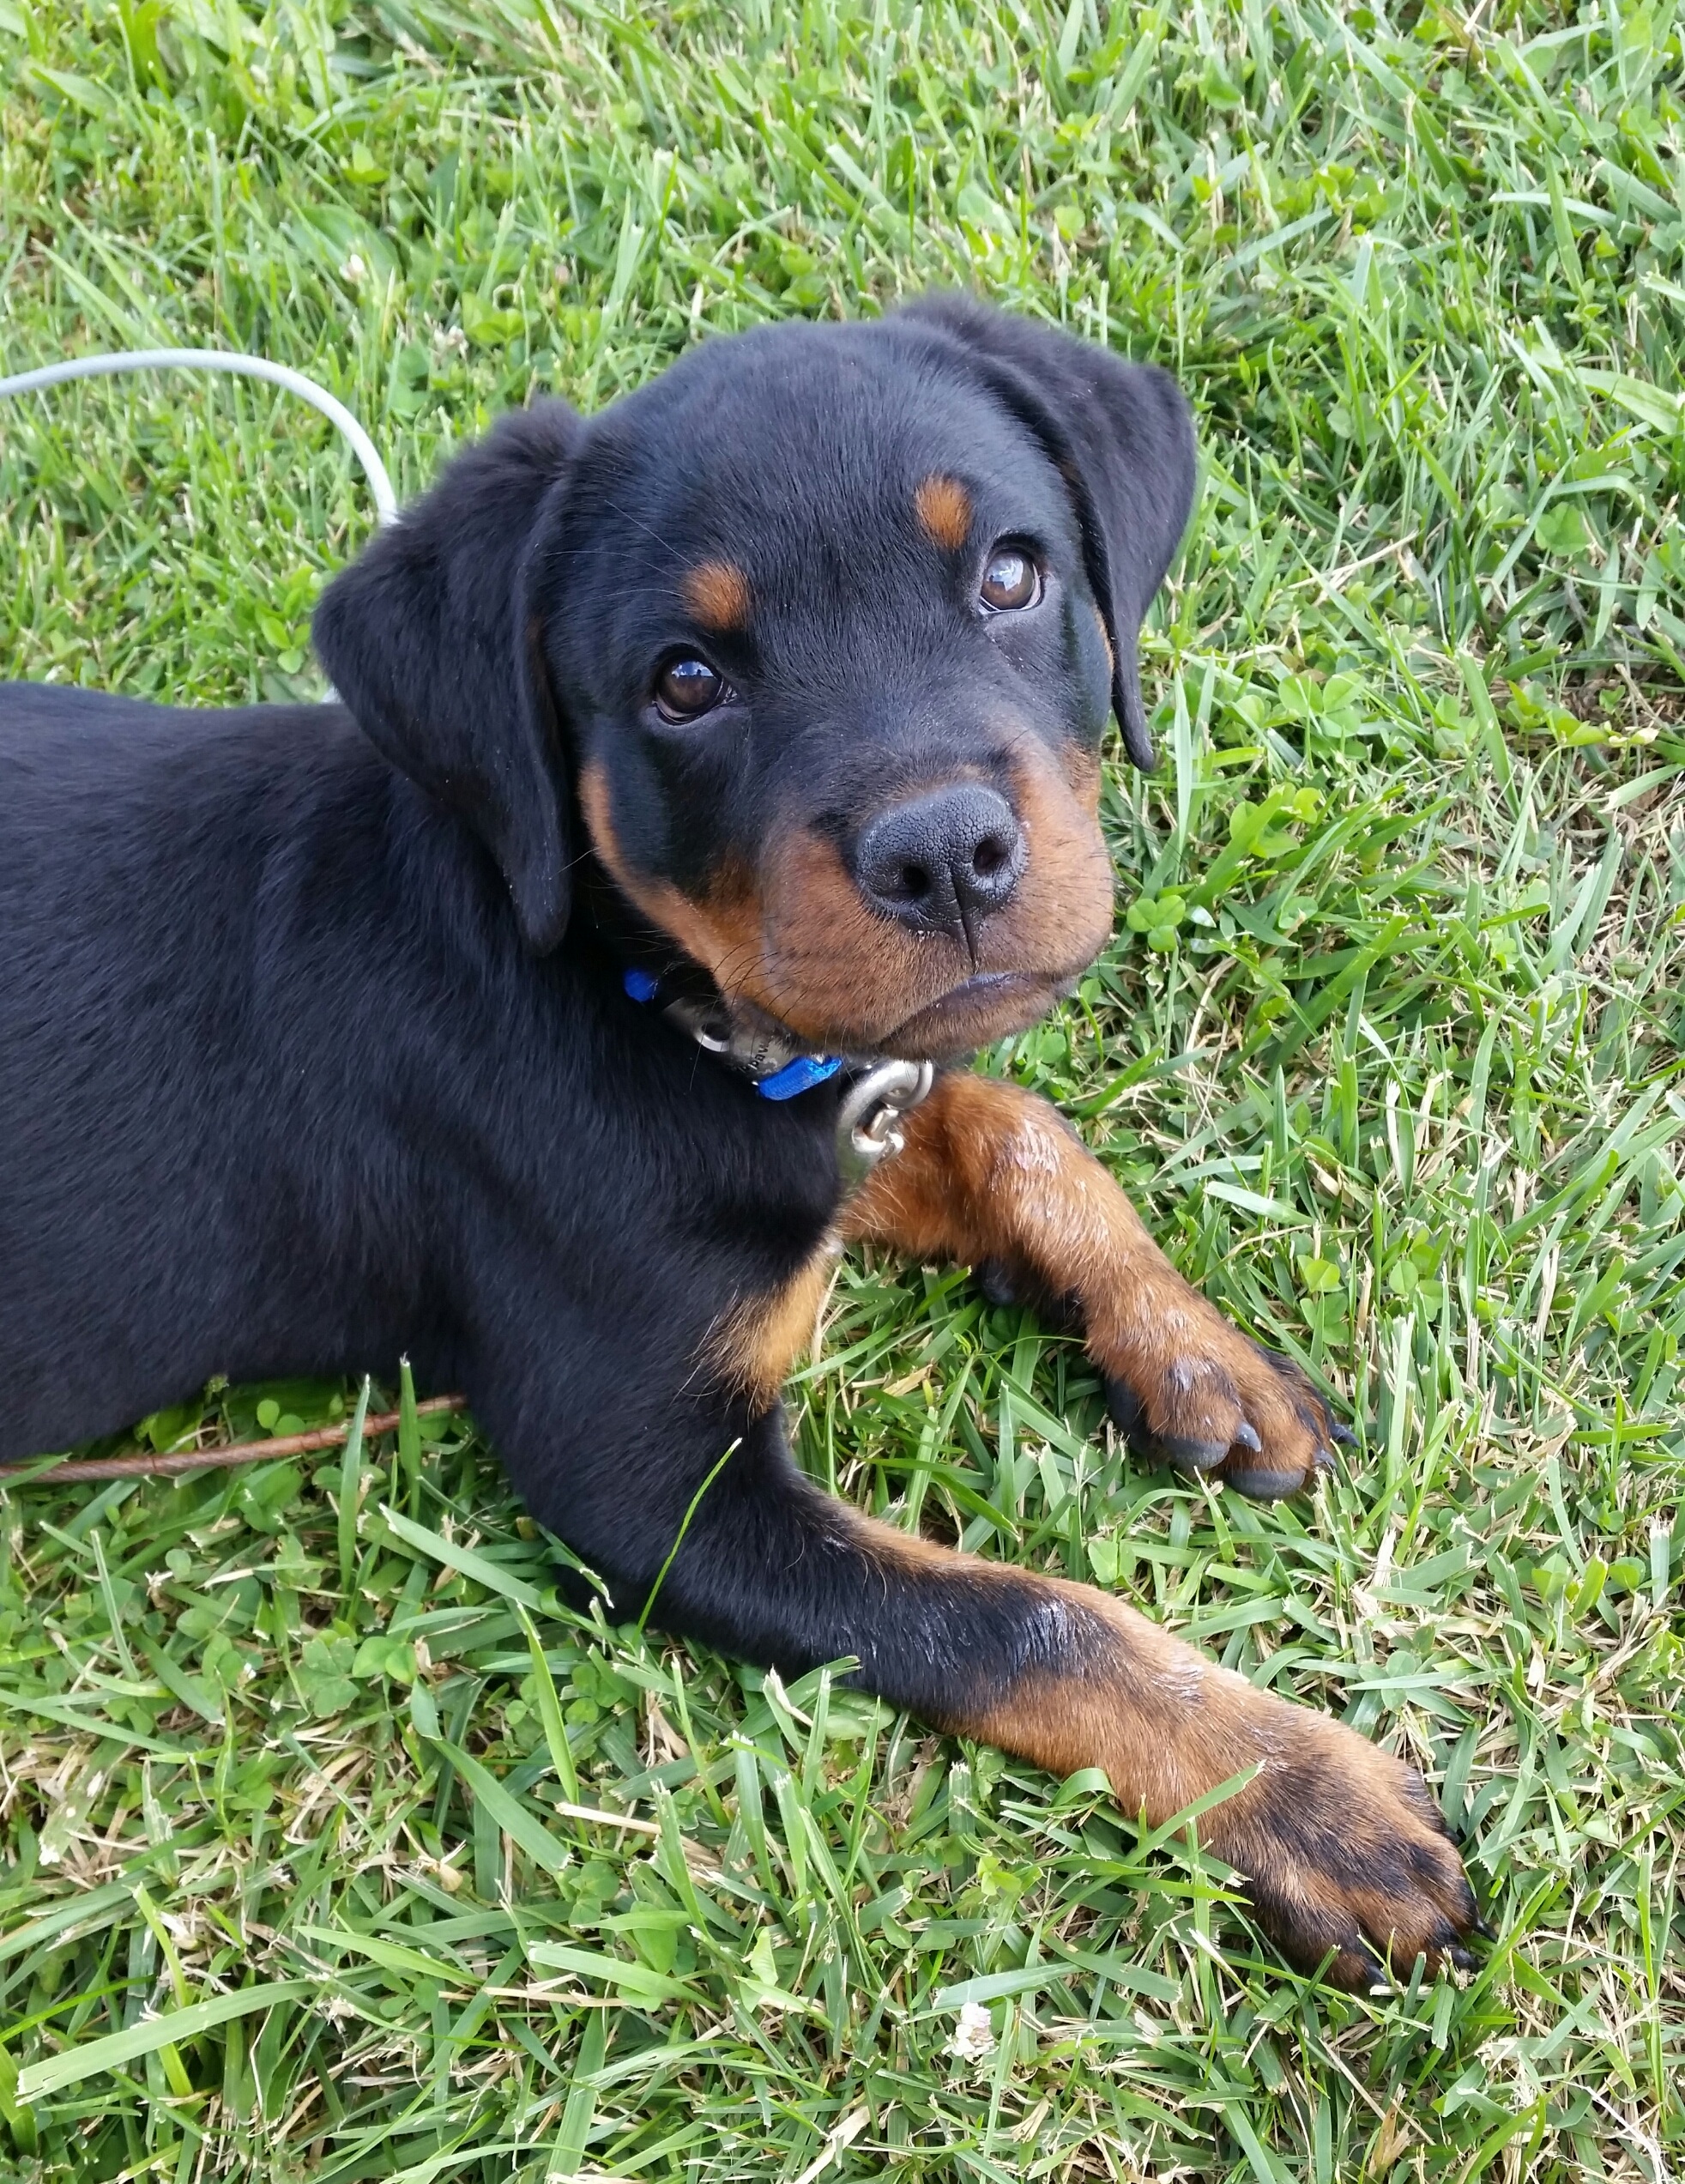
grass, puppy, dog, animal, cute, canine, pet, portrait, mammal, baby, outdoors, vertebrate, domestic, huntaway, dog breed, alert, breed, facial, pup, purebred, rottweiler, dog like mammal, carnivoran, austrian black and tan hound, polish hunting dog, transylvanian hound